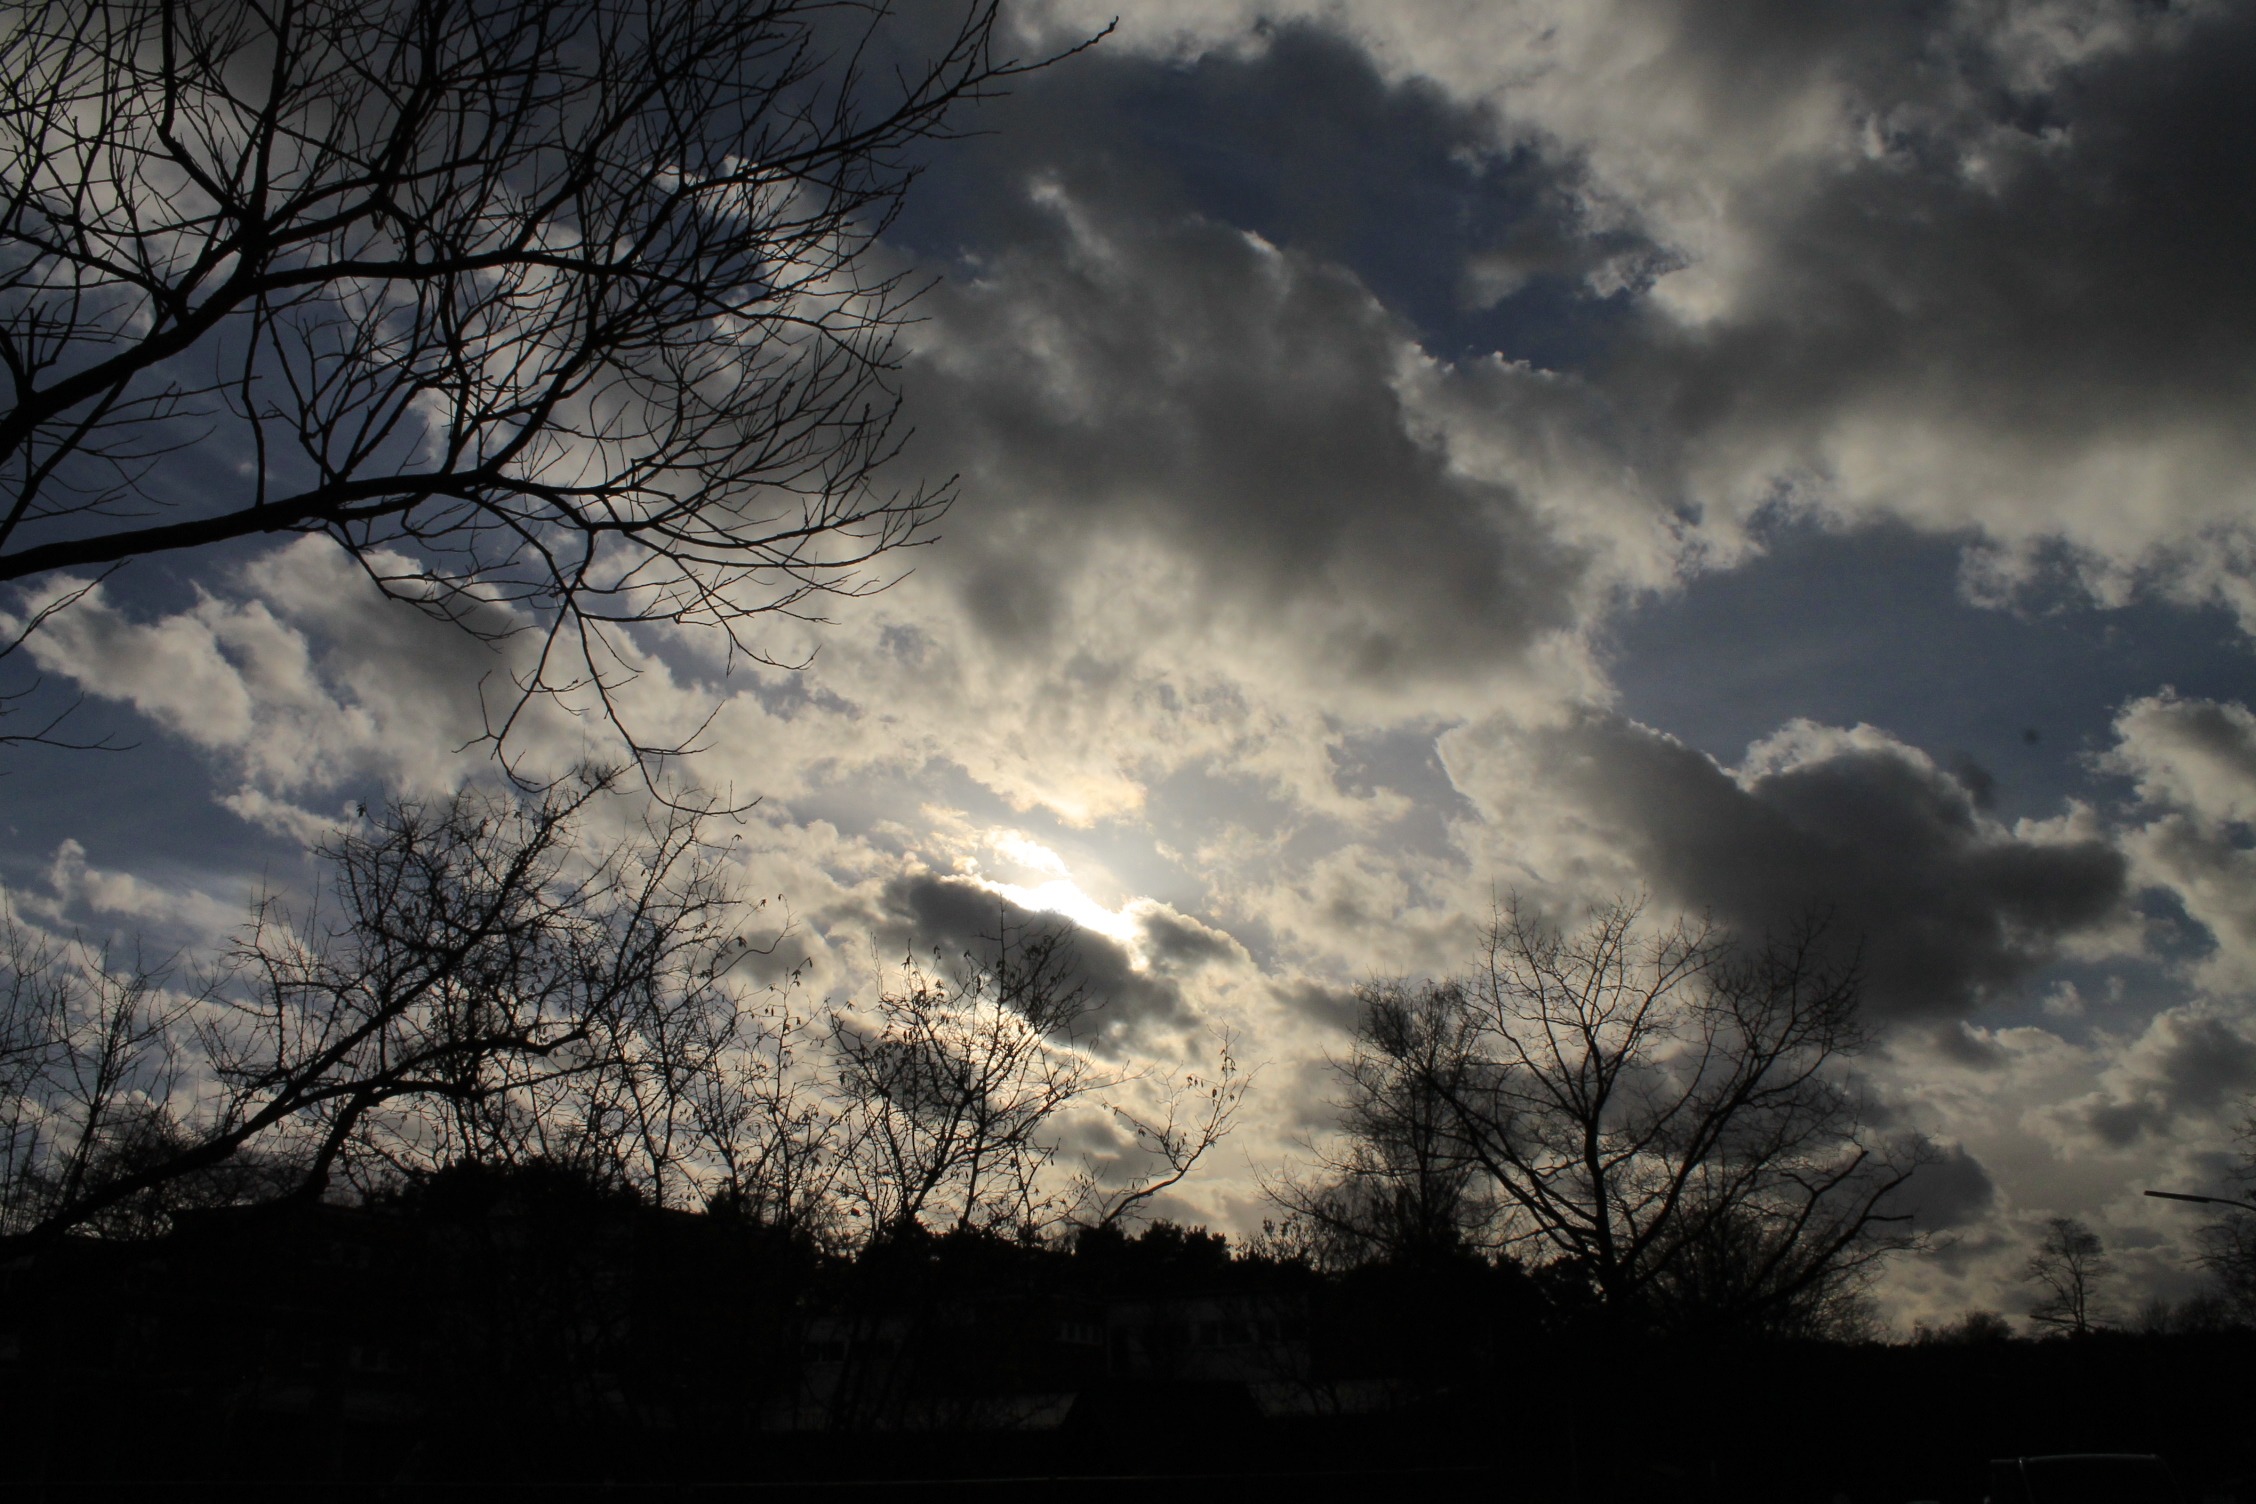
tree, nature, cloud, sky, sun, sunset, sunlight, morning, dawn, atmosphere, dusk, evening, weather, darkness, trees, aesthetic, clouds, mood, cloudiness, meteorological phenomenon, atmospheric phenomenon